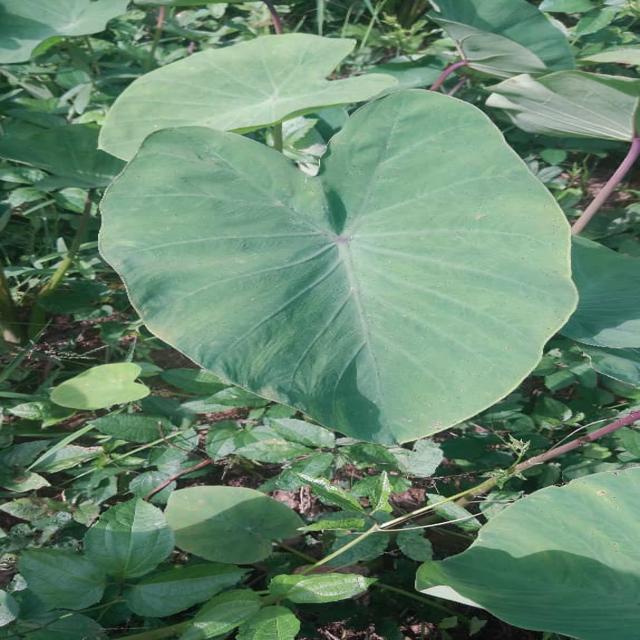
Label: Healthy